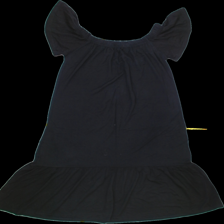
View: back
Type: Dress
Category: Ladies
Brand: Gina Tricot
Colors: Black
Material: 100%viscose
Pattern: Plain
Cut: C-collar, Long
Size: M
Season: All
Trend: No trend
Stains: No
Price range: 50-100
Recommended usage: Reuse